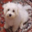
Label: dog